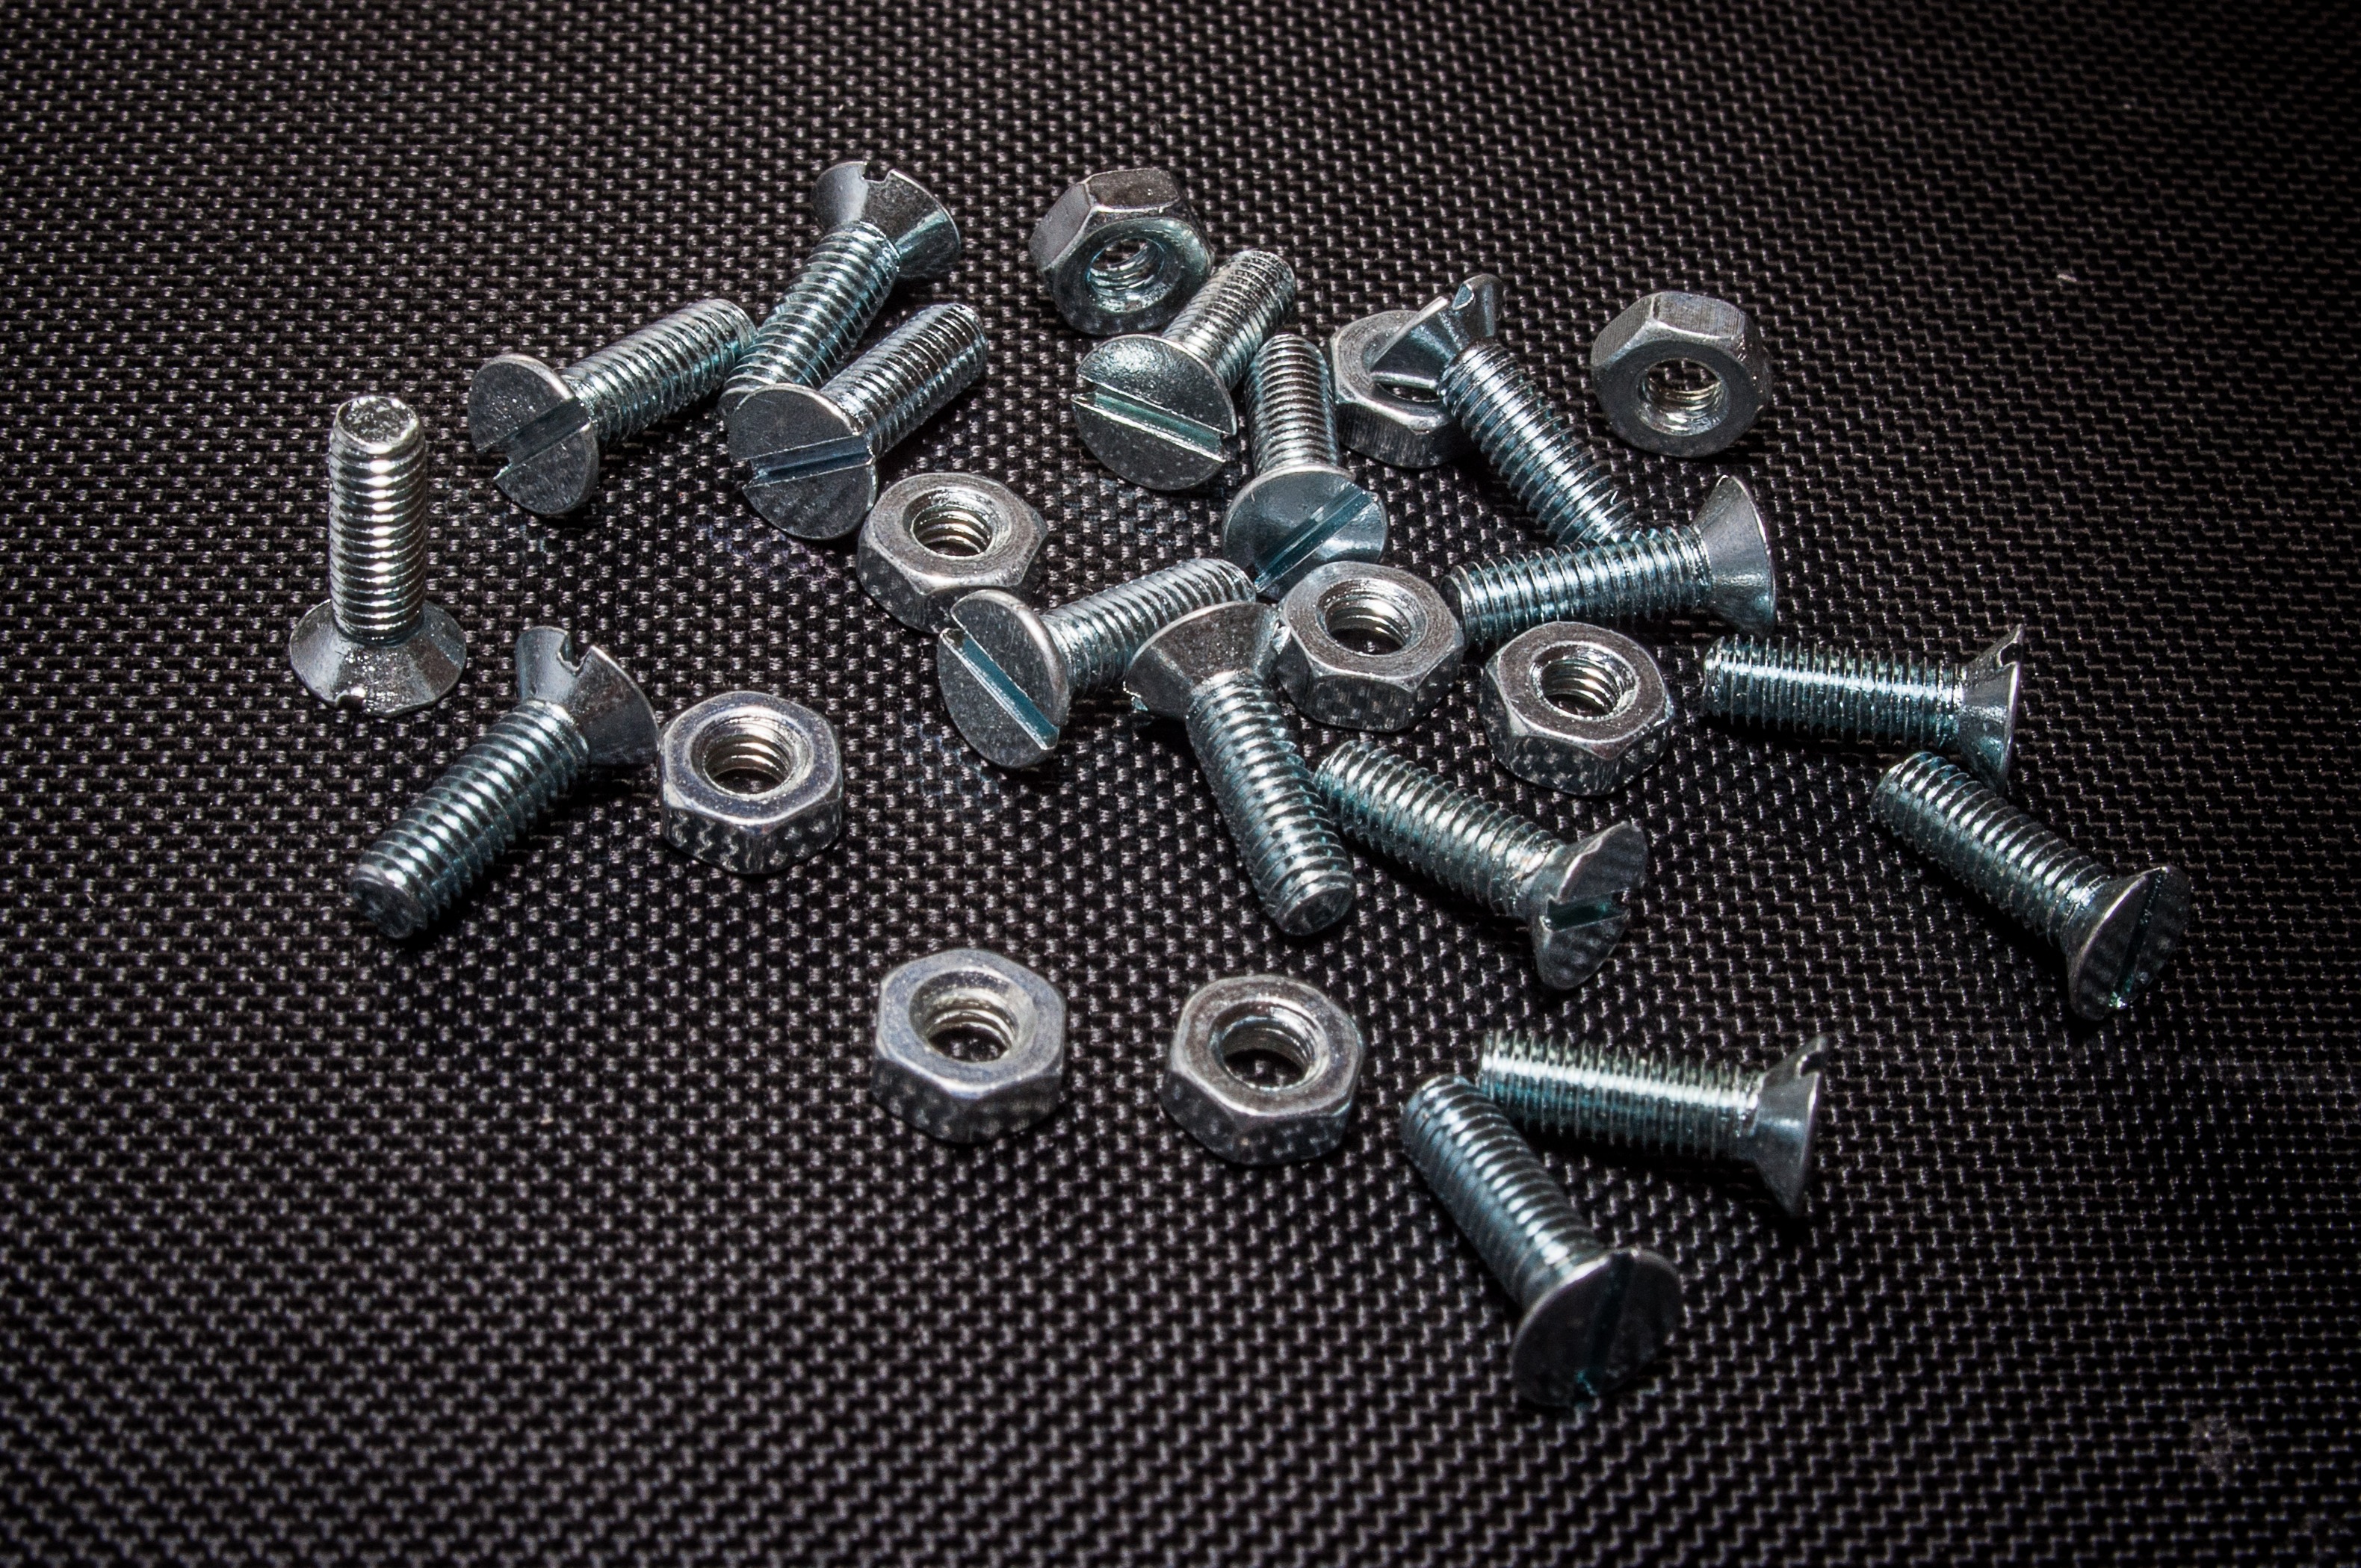
chain, metal, screw, thread, mother, iron